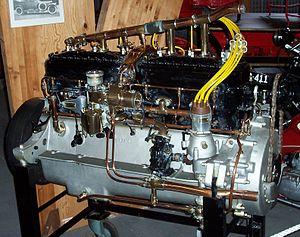
Rolls-Royce Silver Ghost est le nom donné au châssis numéroté AX201 avec une carrosserie en aluminium poli de couleur gris argenté de la Rolls-Royce 40/50 HP qui est le sixième modèle d'automobile conçu par Henri Royce en 1907. Ce n'est qu'en 1925, lorsque Rolls Royce lance le modèle new Phantom que le nom de Silver Ghost est officiellement donné à toute la série des 40/50 HP. Sur les 7874 Silver Ghost qui ont été produites entre 1907 et 1926 il en reste environ 1500.